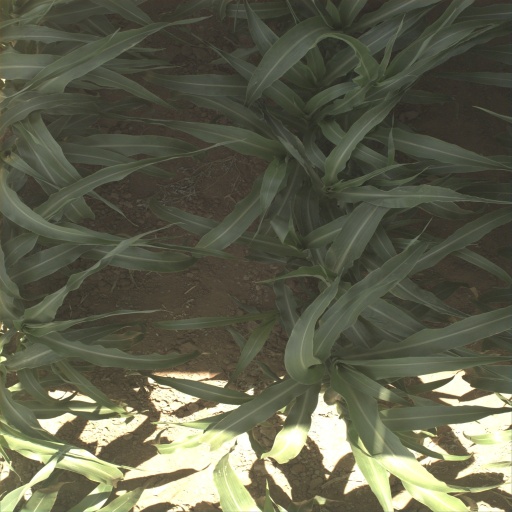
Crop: sorghum